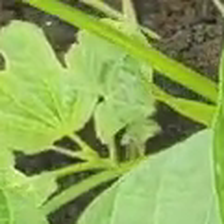
Weed species: Little_Mallow(Malva parviflora)